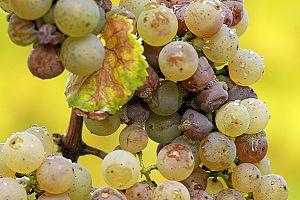
L’alsace grand cru eichberg, ou plus simplement l’eichberg, est un vin blanc français produit sur le lieu-dit l’Eichberg, situé sur la commune d’Eguisheim, dans le département du Haut-Rhin, en Alsace.
L’alsace grand cru ollwiller, ou plus simplement ollwiller, est un vin blanc français produit sur le lieu-dit l’Ollwiller, situé sur la commune de Wuenheim, dans le département du Haut-Rhin, en Alsace.
L’alsace grand cru kitterlé, ou kitterlé, est un vin blanc français produit sur le lieu-dit Kitterlé, situé sur la commune de Guebwiller, dans le département du Haut-Rhin, en Alsace.
L’alsace grand cru pfersigberg, ou plus simplement pfersigberg, est un vin blanc français produit sur le lieu-dit le Pfersigberg, situé sur les communes d'Eguisheim et de Wettolsheim, dans le département du Haut-Rhin, en Alsace.
Le riesling est un cépage blanc, originaire de la vallée du Rhin et de la Moselle. C'est un cépage en expansion qui doit sa faveur auprès du public à un éventail de vins large et de qualité. Du vin fruité consommable en toute occasion au vin de garde qui peut durer plus de dix ans, il peut aussi servir à élaborer des vins sucrés.
Les sclérotiniacées sont une famille de champignons appartenant à l'ordre des helotiales qui se propagent par sclérotes ou stroma. Ce sont tous des parasites nécrotrophes causant des dégâts importants aux tissus parenchymateux d'un grand nombre de cultures.
L’alsace grand cru sporen, ou plus simplement sporen, est un vin blanc français produit sur le lieu-dit le Sporen, situé sur la commune de Riquewihr, dans le département du Haut-Rhin, en Alsace.
L’alsace grand cru saering, ou plus simplement saering, est un vin blanc français produit sur le lieu-dit le Saering, situé sur la commune de Guebwiller, dans le département du Haut-Rhin, en Alsace.
Le vignoble du Rheingau est une des treize régions viticoles d'Allemagne.
L'alsace grand cru mambourg, ou mambourg, est un vin blanc français produit sur le lieu-dit Mambourg, situé sur la commune de Kaysersberg-Vignoble, dans le département du Haut-Rhin, en Alsace.
Cet article présente une liste des maladies de la vigne.